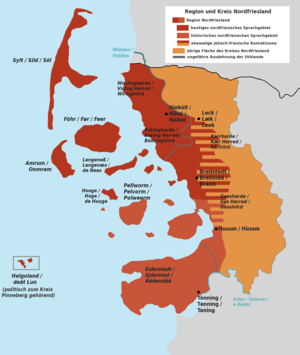
Ejdersted / Historie
Ejdersted udgør den sydlige del af Nordfrisland.
Ejdersted i det nordlige Tyskland, er en nordfrisisk halvø i delstaten Slesvig-Holsten. Halvøen er meget landbrugspræget. Større byer på Ejdersted er Tønning, Garding og Sankt Peter-Ording. Karakteristisk er den flade marsk med mange spredtliggende gårde. Den dominerende gårdtype på halvøen er haubargen.